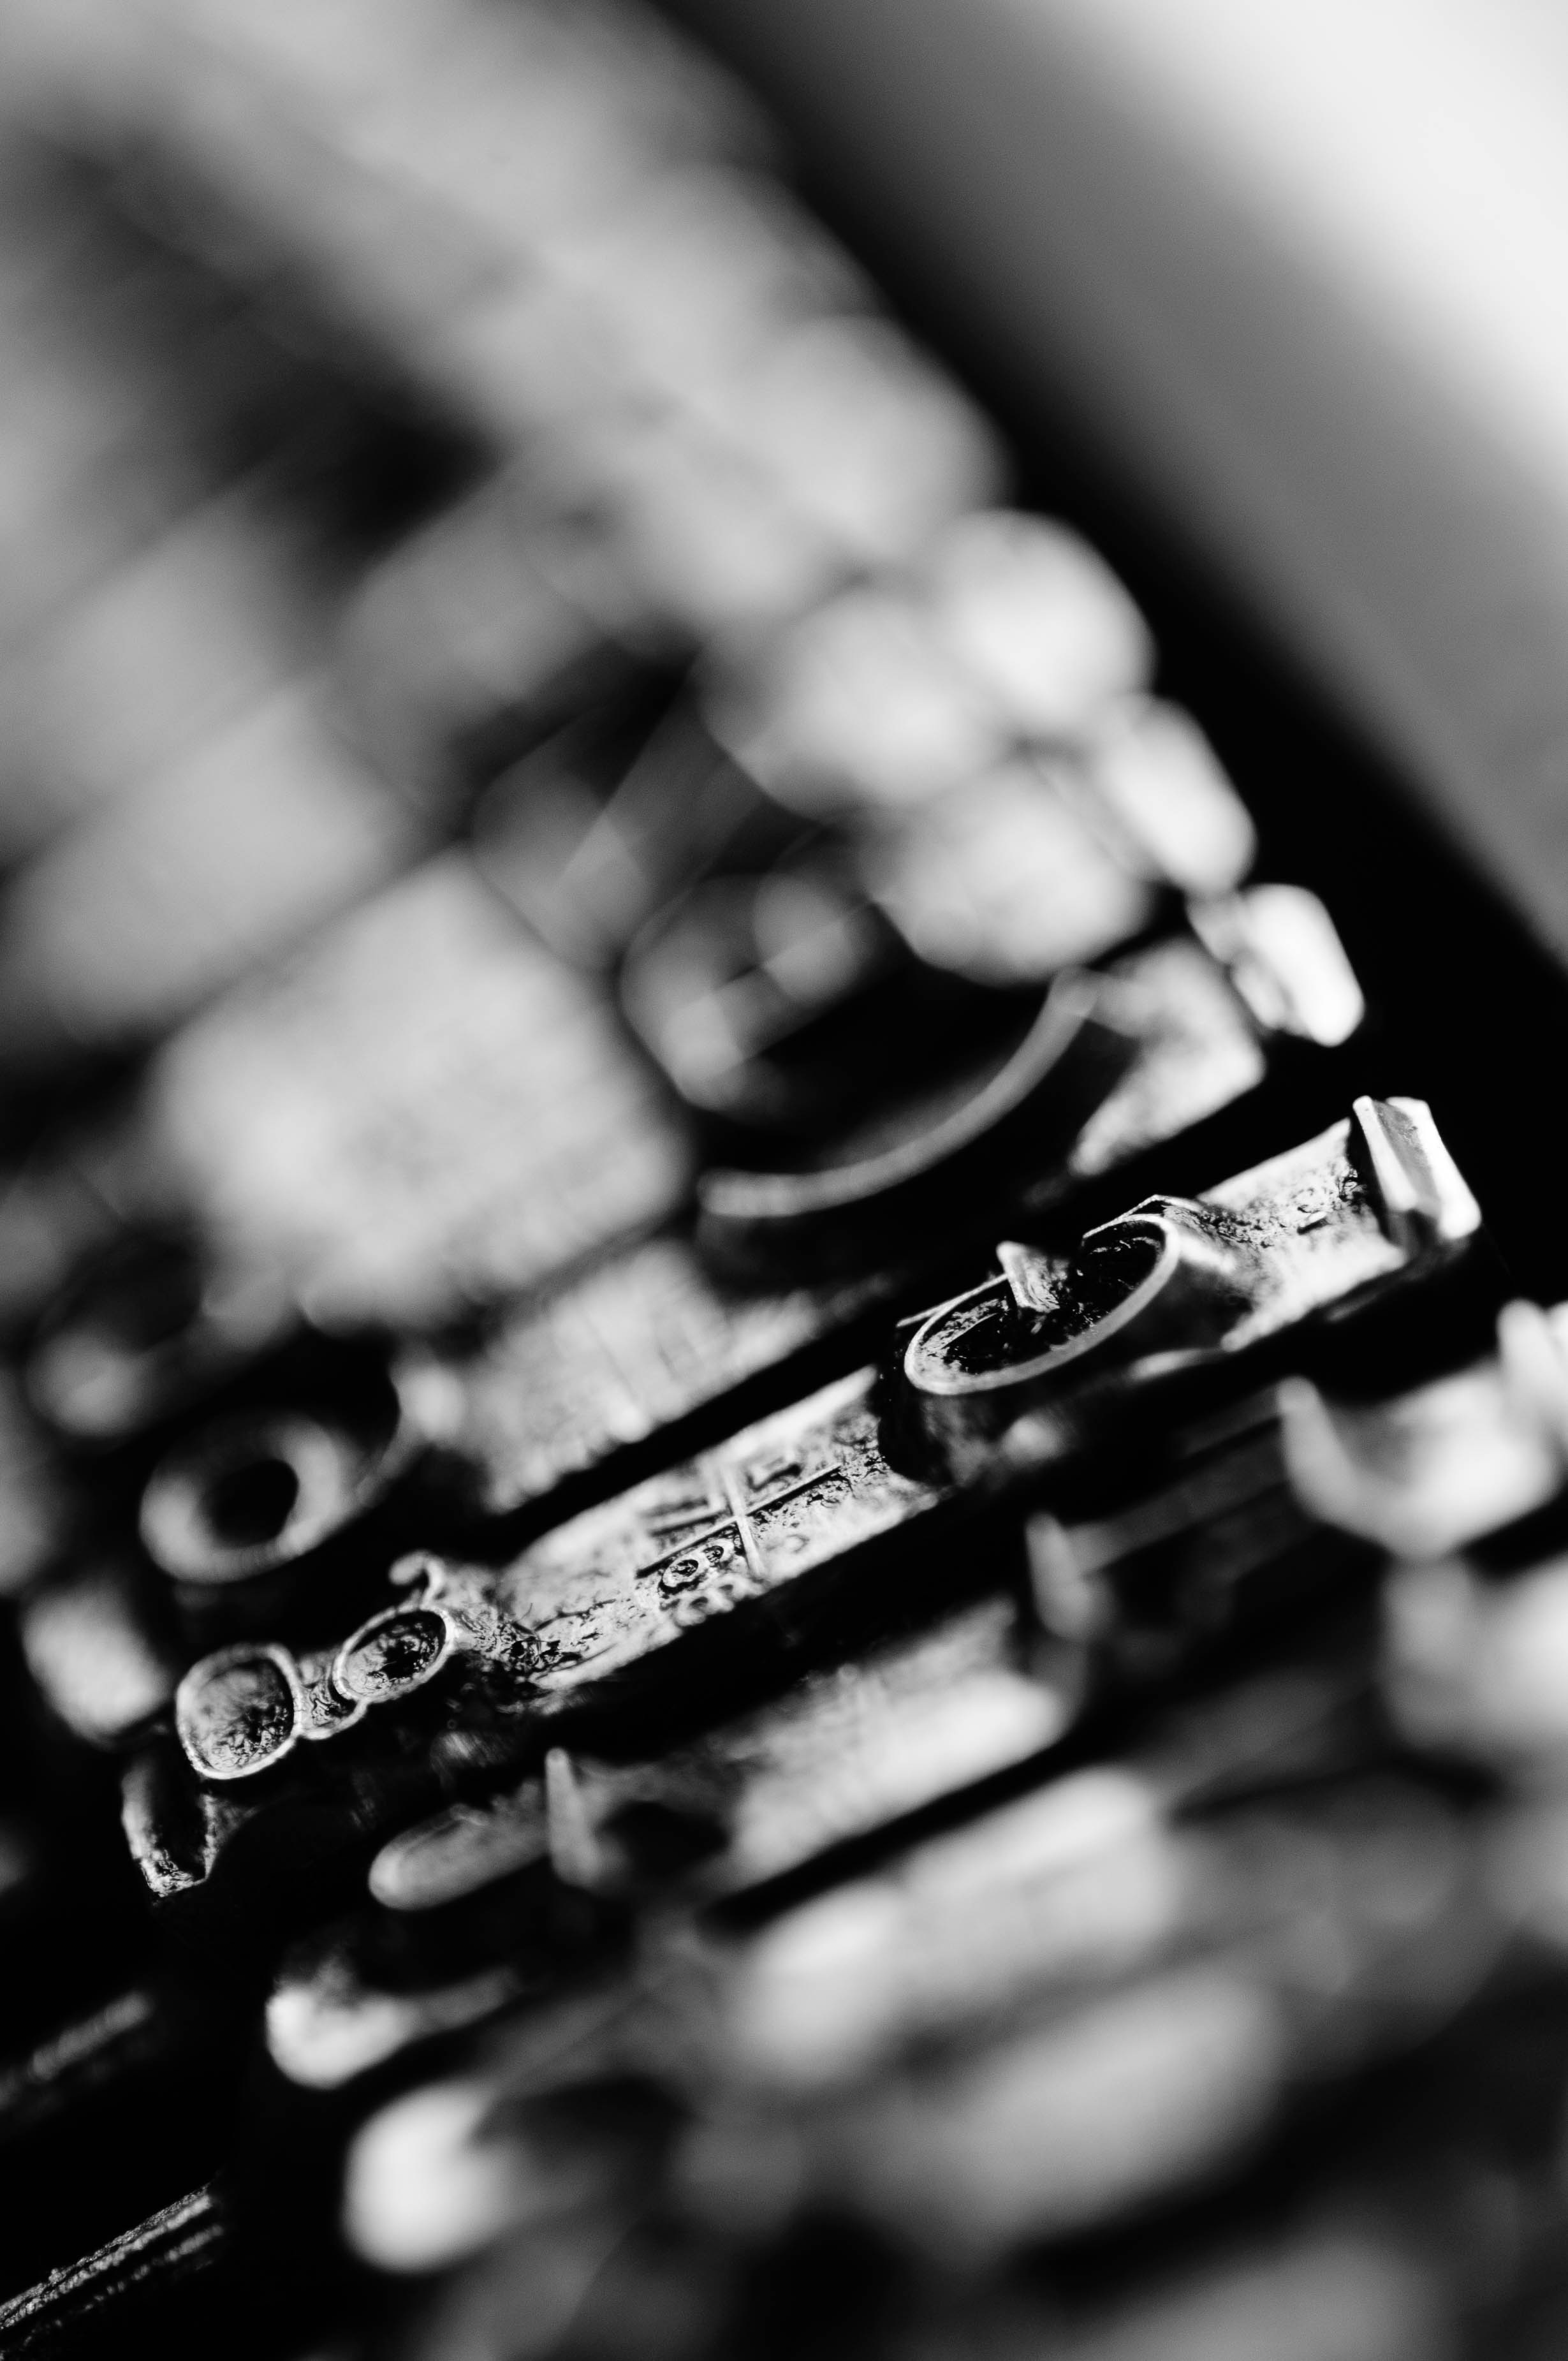
hand, black and white, white, photography, guitar, typewriter, finger, black, monochrome, black white, close up, glasses, photograph, emotion, macro photography, types, monochrome photography, film noir